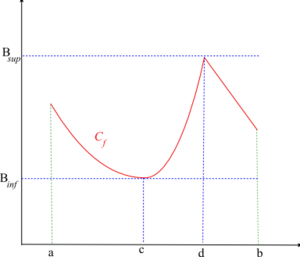
En mathématiques, et plus précisément en analyse réelle, le théorème des valeurs extrêmes ou théorème des bornes atteintes ou théorème des bornes ou théorème de Weierstrass énonce qu'une fonction continue sur un segment est d'image bornée et atteint ses bornes. Autrement dit, une telle fonction possède un minimum et un maximum sur ce segment.